Super Taxman 2

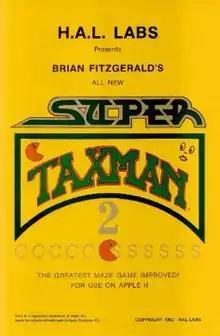

"Super Taxman 2" is a game in which the player must navigate four different mazes in this version of the original "Taxman".